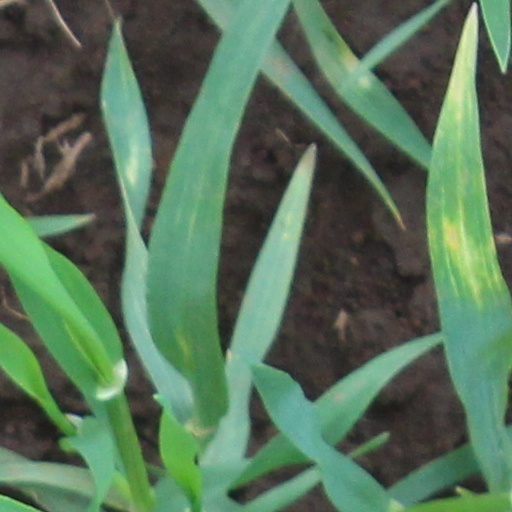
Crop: wheat